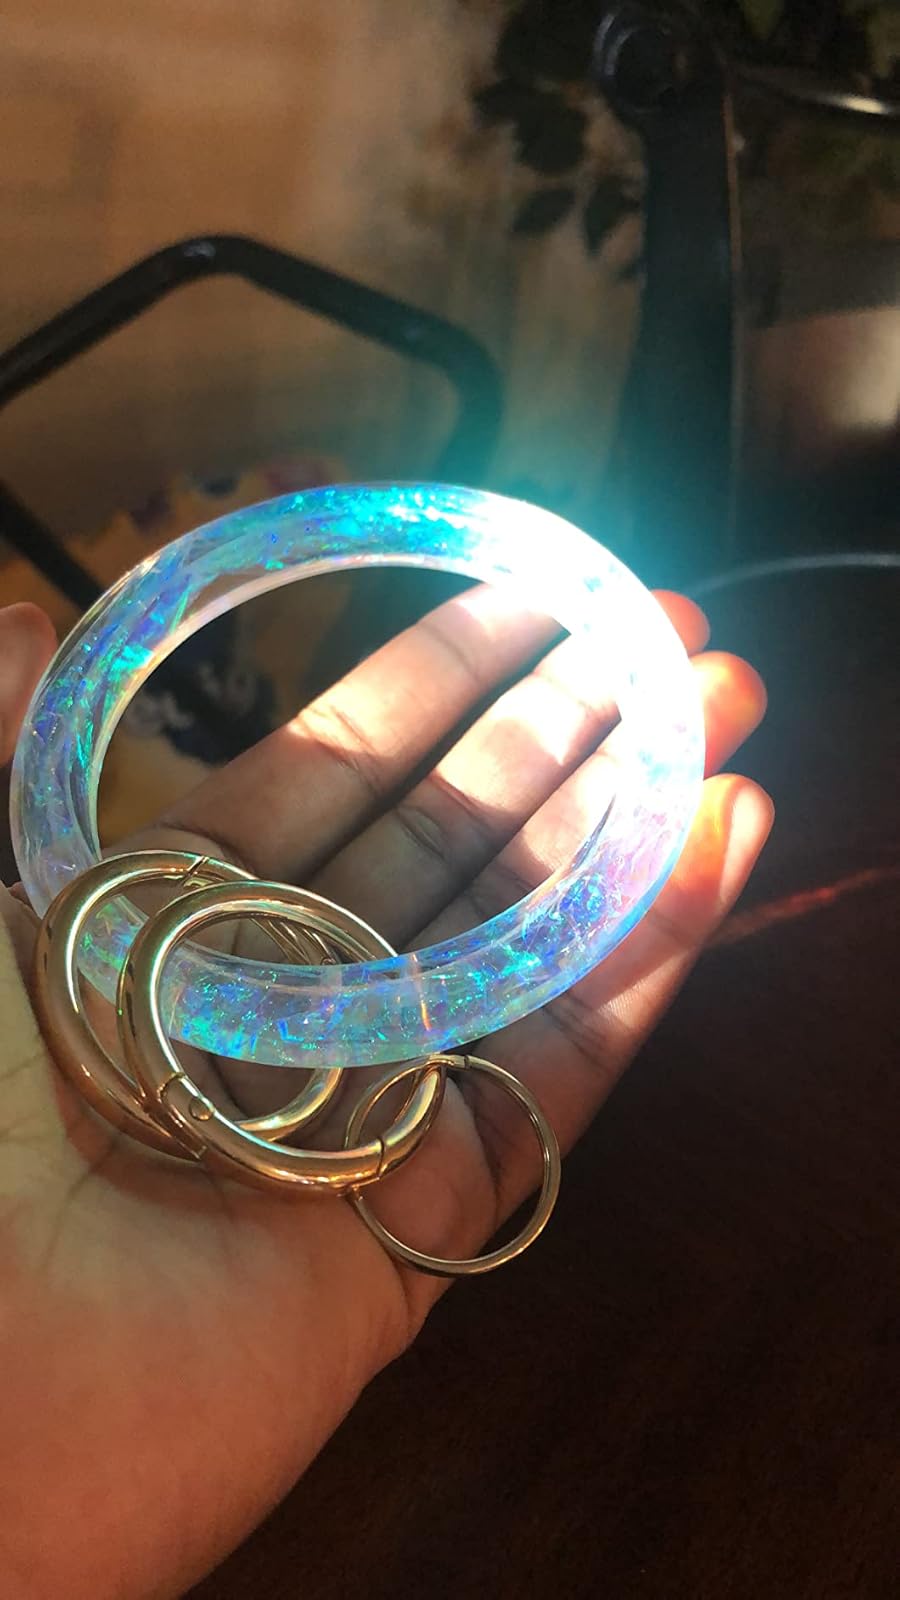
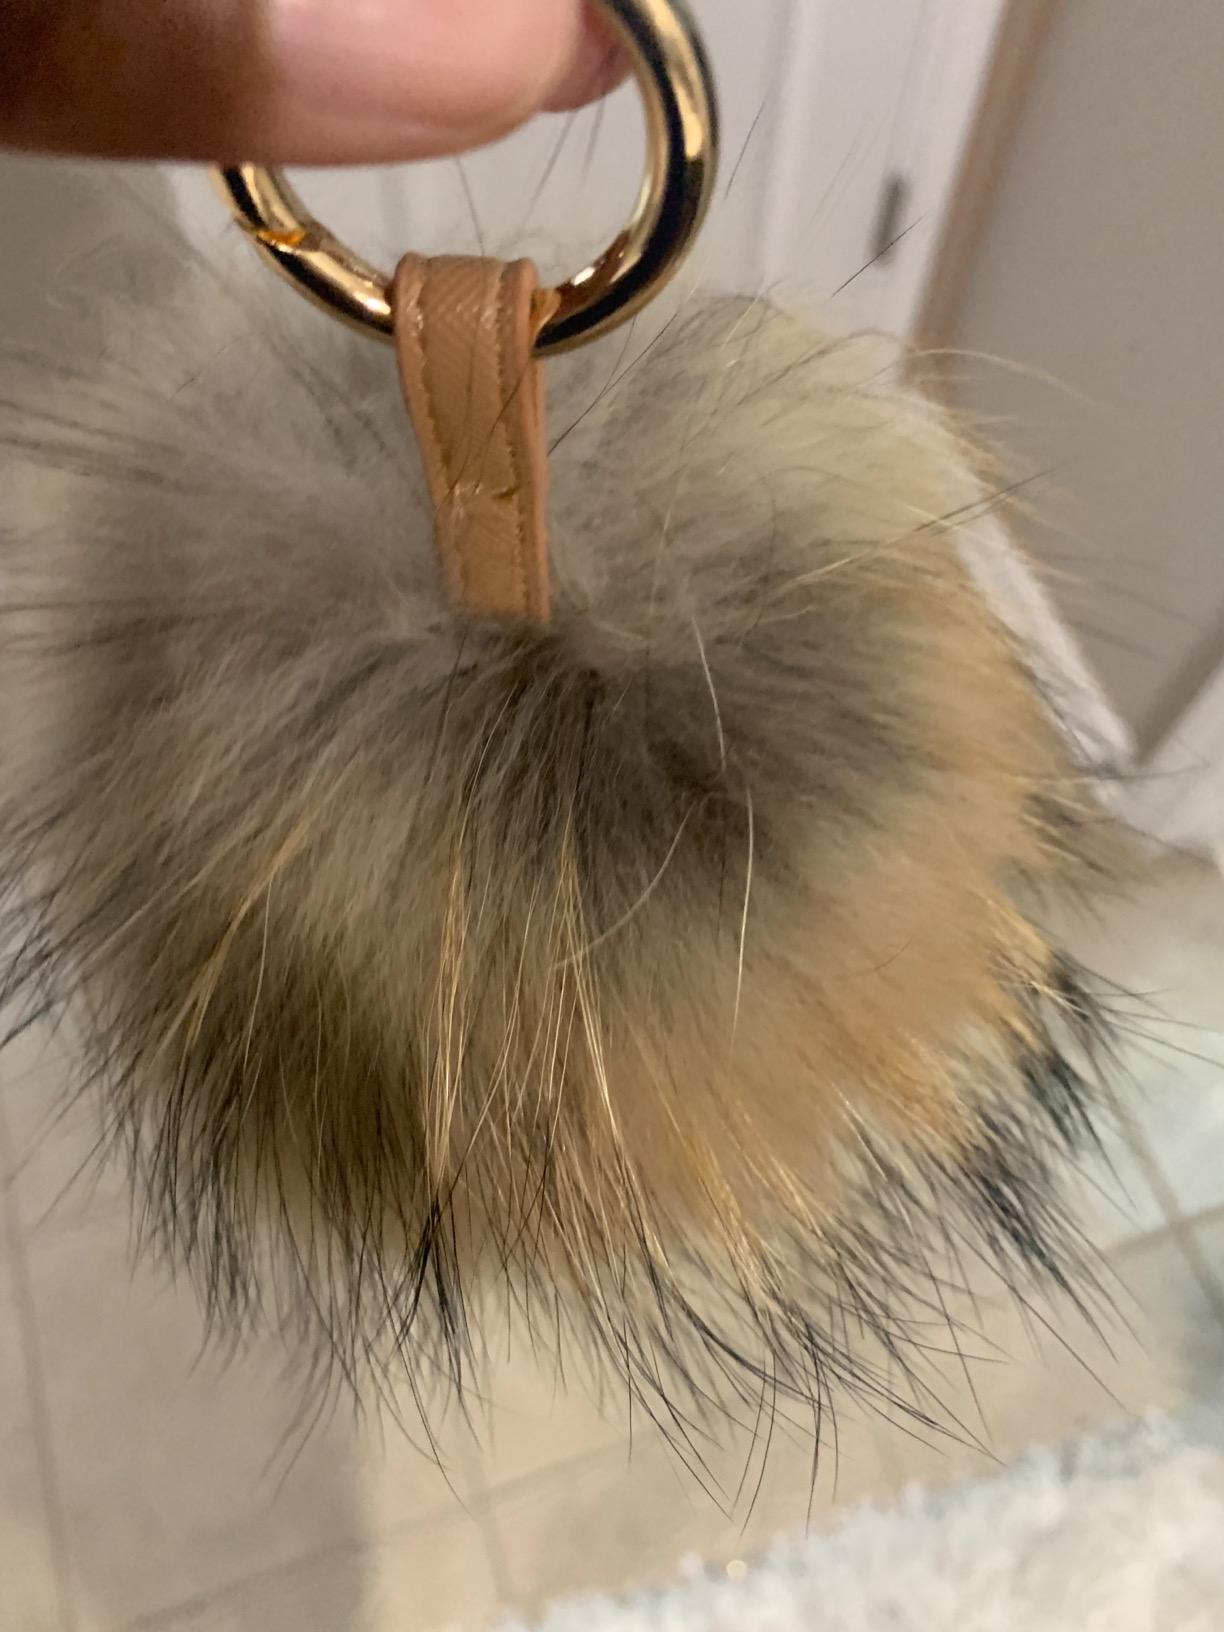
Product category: accessories_keychain
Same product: no